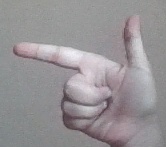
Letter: yaa